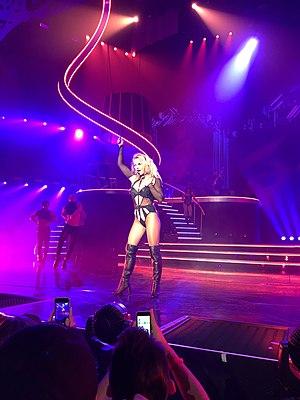
Britney: Piece of Me est un spectacle en résidence de la chanteuse Britney Spears, interprété au casino Planet Hollywood à Las Vegas. La résidence, commencée en décembre 2013, devait se terminer fin 2016. À la date du 27 février 2016, Britney: Piece of Me aurait rapporté plus de 100 millions de dollars des seules ventes de tickets. En mars 2015, une extension du spectacle jusqu'en 2017 est envisagée, puis confirmée en septembre 2015.